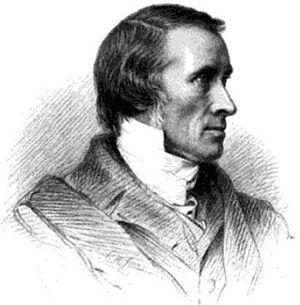
La liste de grimpeurs et d'alpinistes est la liste des personnes notables pour leurs activités d'alpinisme, d'escalade.